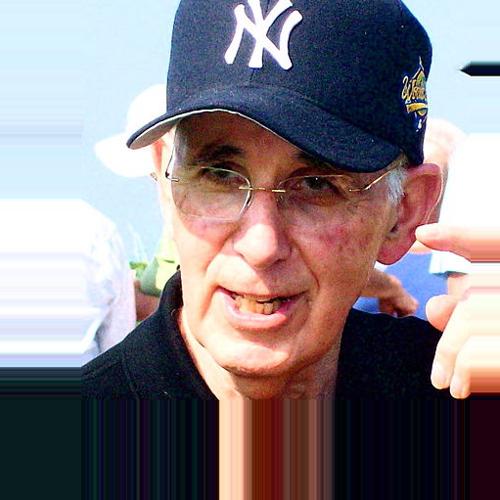
Age: 77